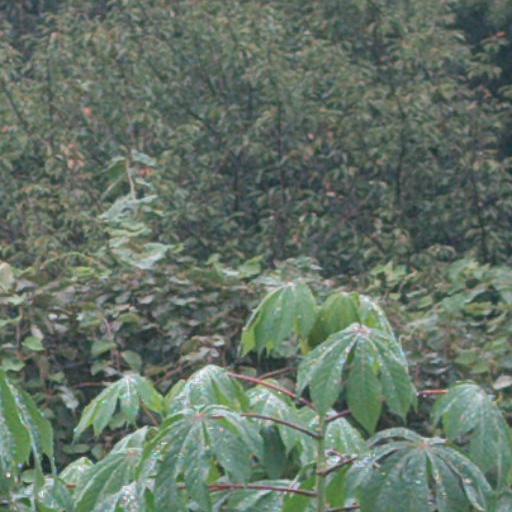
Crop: cassava